Kit Kat

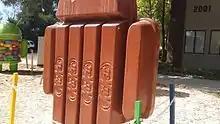
A Kit Kat bar statue at Googleplex Headquarters, United States

The United States also used the short-lived slogan, "Tastes So Good, You'll Roar", in the early 1980s. The TV commercial most known from this slogan involves a young man biting into one of the Kit Kat bars in a grocery store, and roaring like a lion so loudly the whole store shakes violently, knocking items from the shelves. Another short-lived US slogan was "That's What You Want", whose television adverts showed people pulling unlikely foodstuffs from their pockets or purses, before rejecting them in favour of a Kit Kat. The "classic" American version of the "Gimme a Break" Kit Kat jingle (in use in the US since 1986) was written by Ken Shuldman (copy) and Michael A. Levine (music) for the DDB Advertising Agency. Versions of the original have been covered by Carrie Underwood, Shawn Colvin, and many studio singers, as well as people who have appeared on-camera in the commercials. The jingle was cited in a study by University of Cincinnati researcher James J. Kellaris as one of the top ten "earworms" – bits of melody that become stuck in your head. Another version of the advertising jingle 'Gimme a break' created for Kit Kat "Factory" commercial in the US was an original recording by Andrew W.K. W.K. was hired to write a new musical version for their "Gimme a break" slogan. Variations on the Andrew W.K. advertisement included executive dance routines in corporate offices and a network newsroom. However, the "classic" song has also been used again since the newer version first aired in 2004.